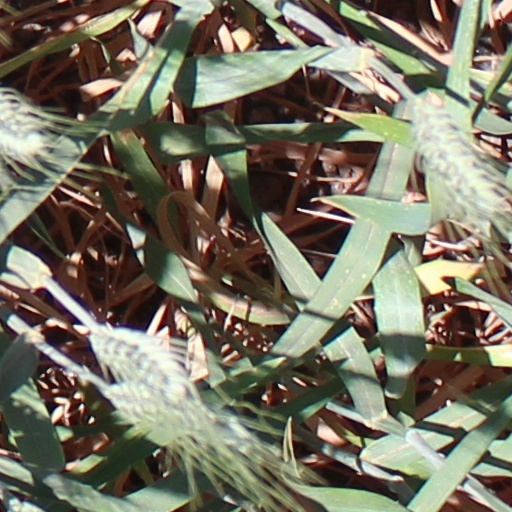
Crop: wheat